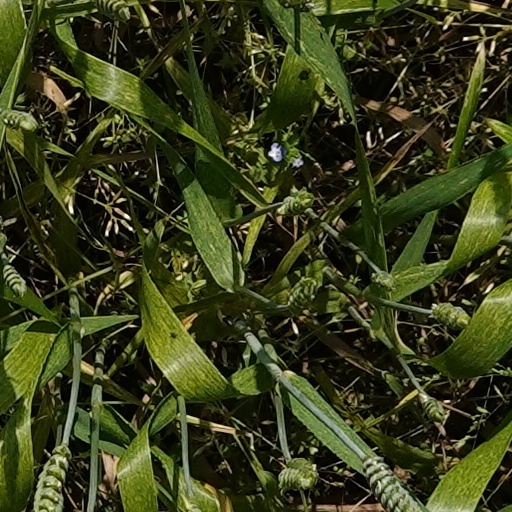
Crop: wheat